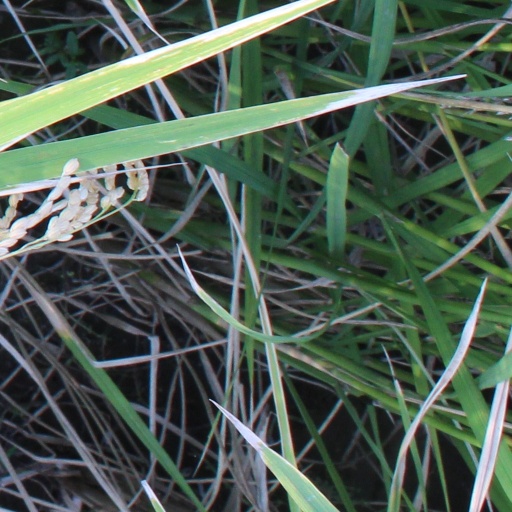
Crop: rice